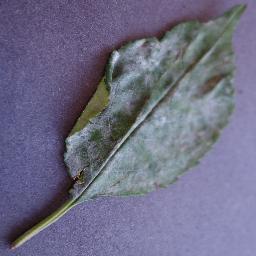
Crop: cherry
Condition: (including_sour)_powdery_mildew